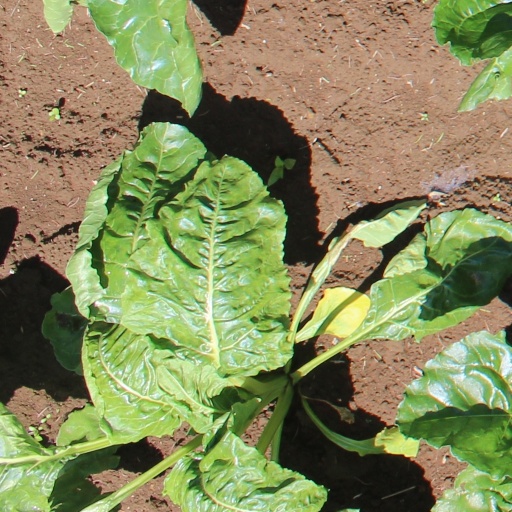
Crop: sugar beet